Yevgeny Dyakonov

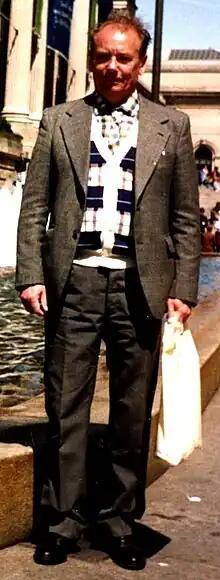
Evgenii Georgievich Dyakonov

Evgenii Georgievich Dyakonov (July 2, 1935 – August 11, 2006) was a Russian mathematician.